Trentino-Alto Adige/Südtirol

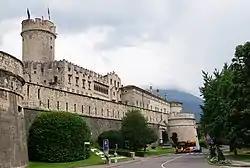
"Castello del Buonconsiglio" (Buonconsiglio Castle) in Trento was the seat of the prince-bishops from the 13th century to 1803.

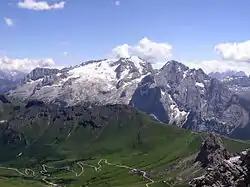
The Marmolada, in the northeast, is the highest mountain in the Dolomites.

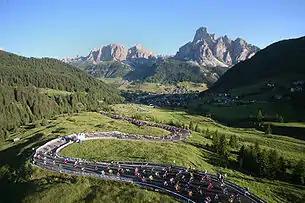
2008 Maratona dles Dolomites ascent to Campolongo Pass, with Corvara in the background

The Romans conquered the region in 15 BC. After the end of the Western Roman Empire, it was divided between the invading Germanic tribes in the Lombard Duchy of Tridentum (today's Trentino), the Alamannic Vinschgau, and the Bavarians (who took the remaining part). After the creation of the Kingdom of Italy under Charlemagne, the Marquisate of Verona included the areas south of Bolzano, while the Duchy of Bavaria received the remaining part.